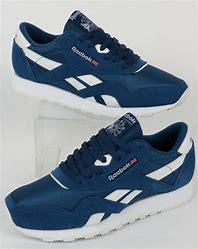
Brand: Reebok
Model: Classic Nylon